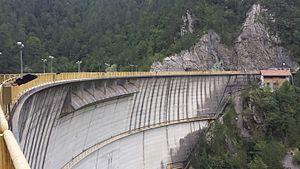
Le lac de Cà Zul est un bassin artificiel situé dans la zone municipale de Tramonti di Sopra, dans la province de Pordenone. Le réservoir, obtenu à partir du barrage du fleuve Meduna, est entièrement situé à l’est du parc naturel des Dolomites du Frioul.